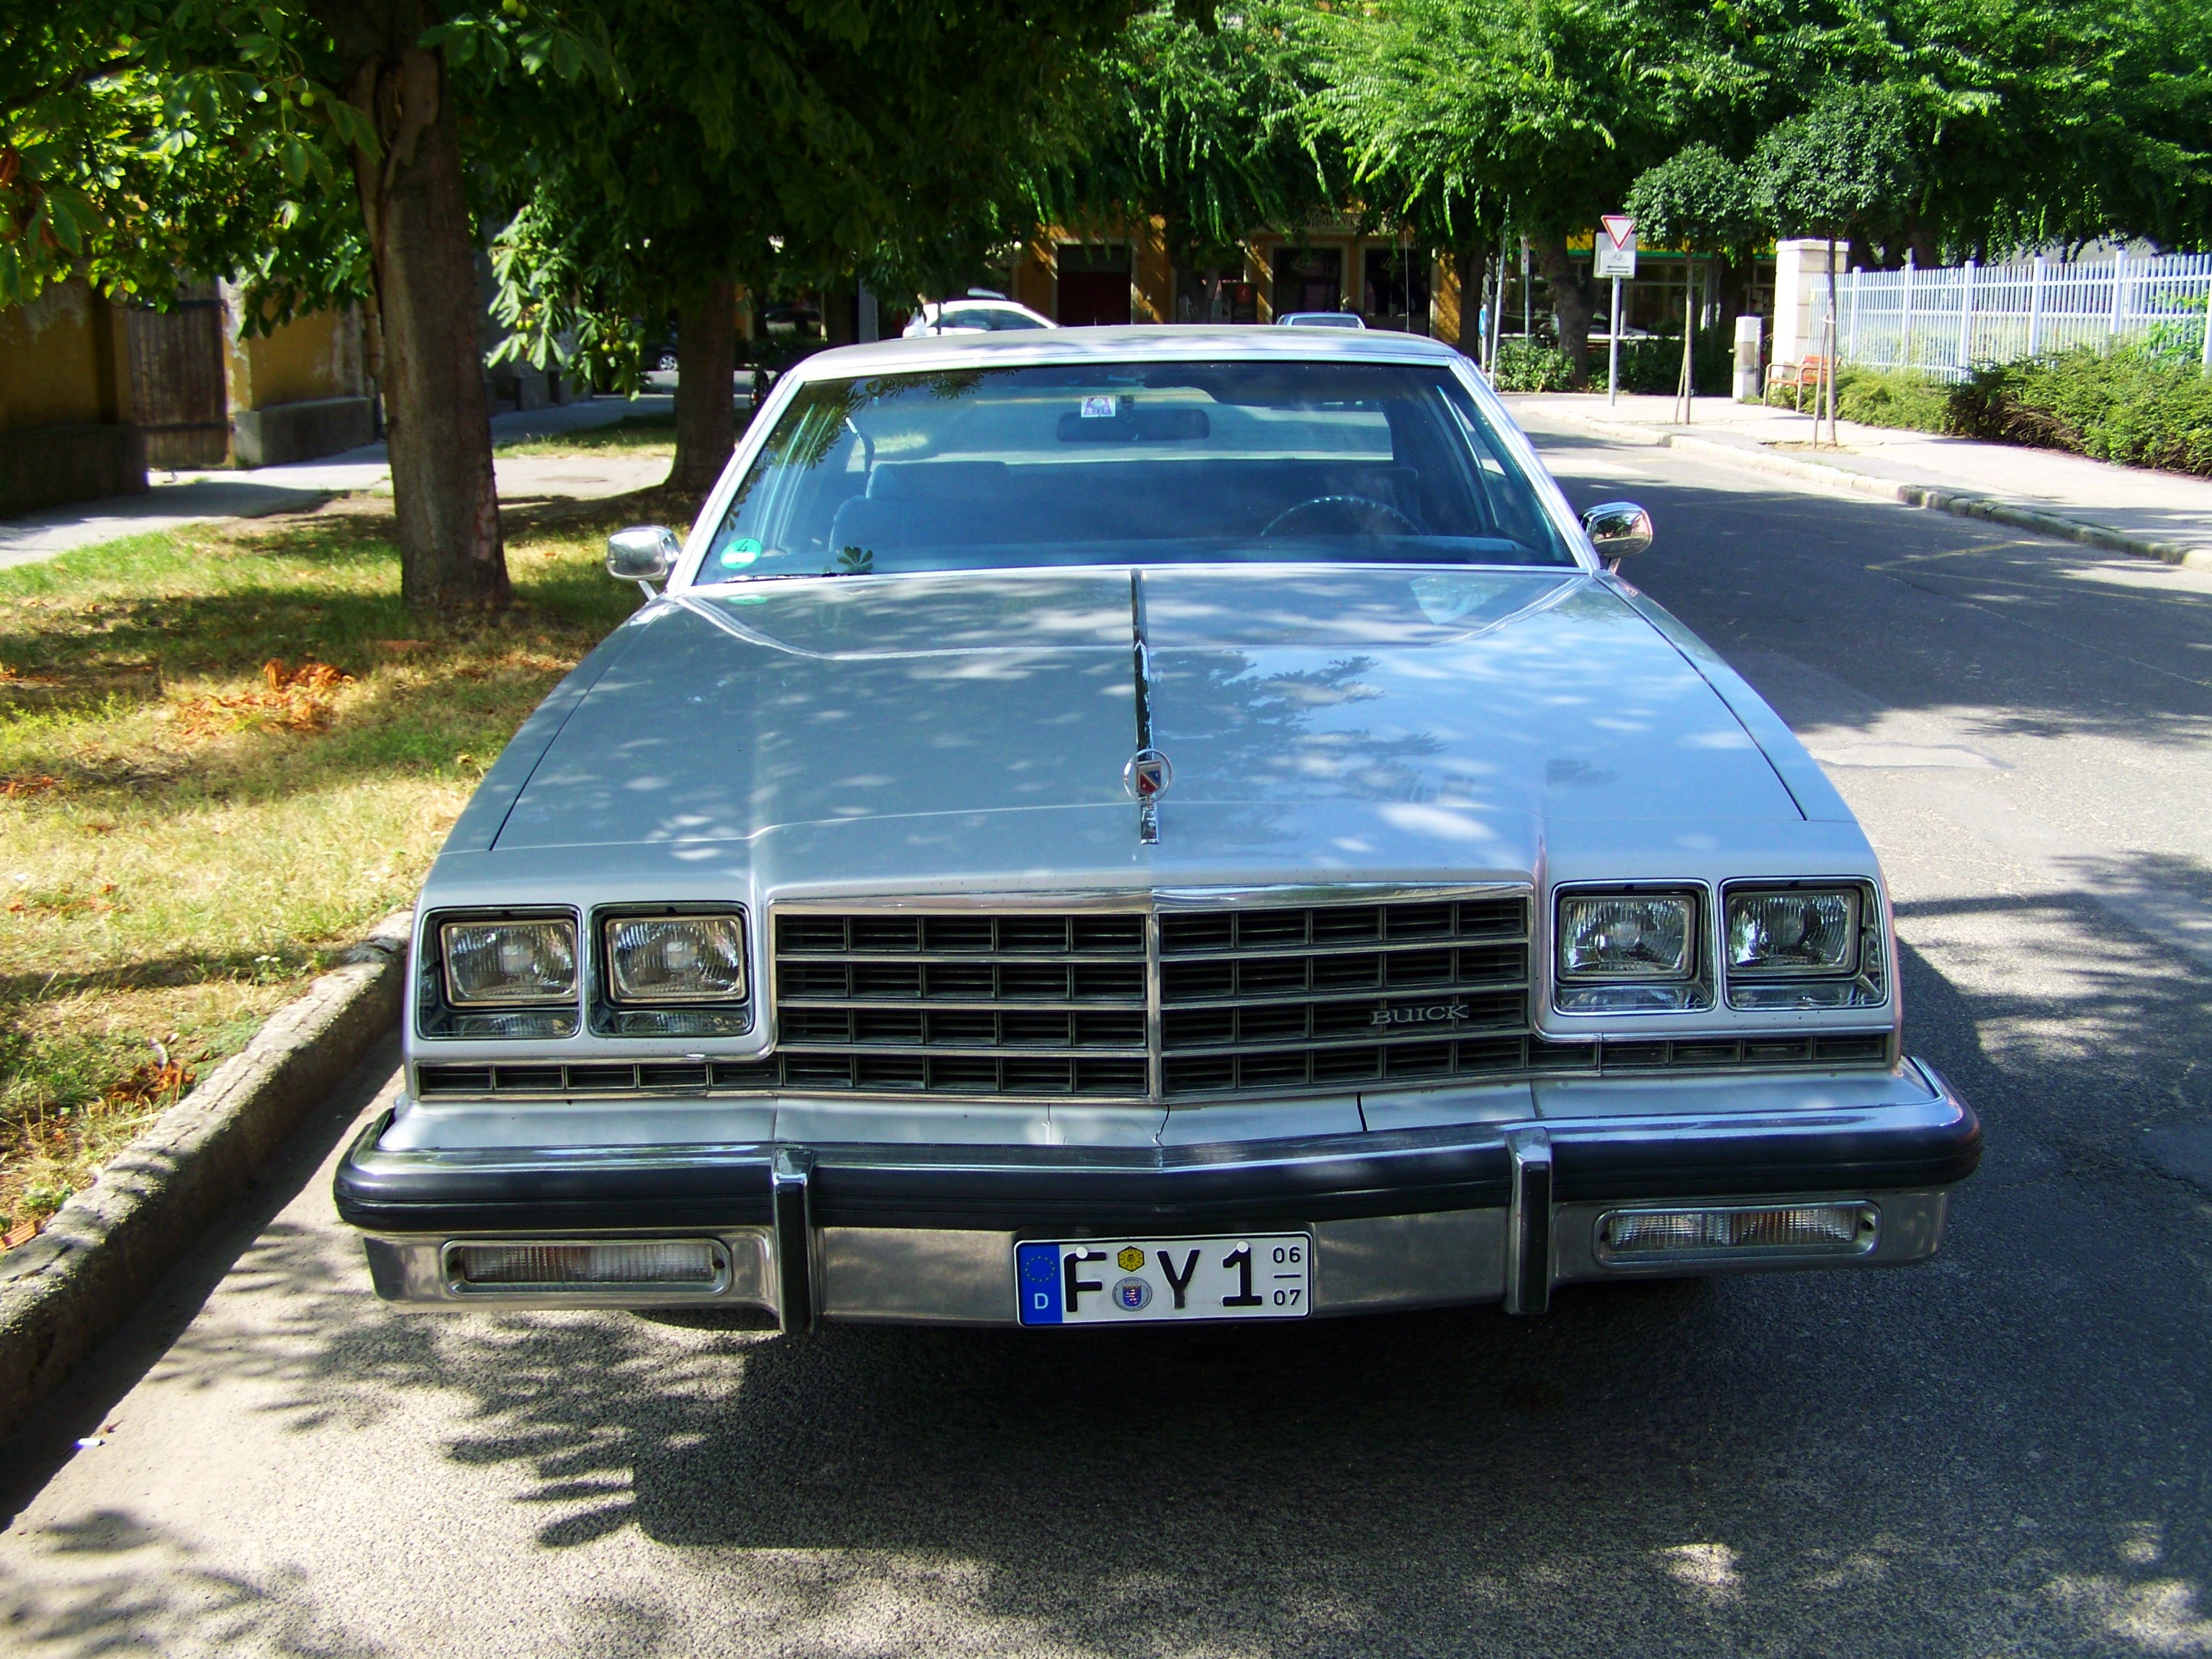
car, vehicle, old car, sedan, chevrolet, buick, antique car, land vehicle, veteran car, automobile make, automotive exterior, compact car, luxury vehicle, full size car